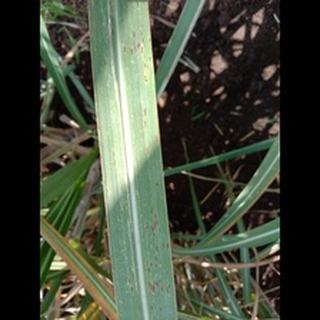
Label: sugarcane_rust